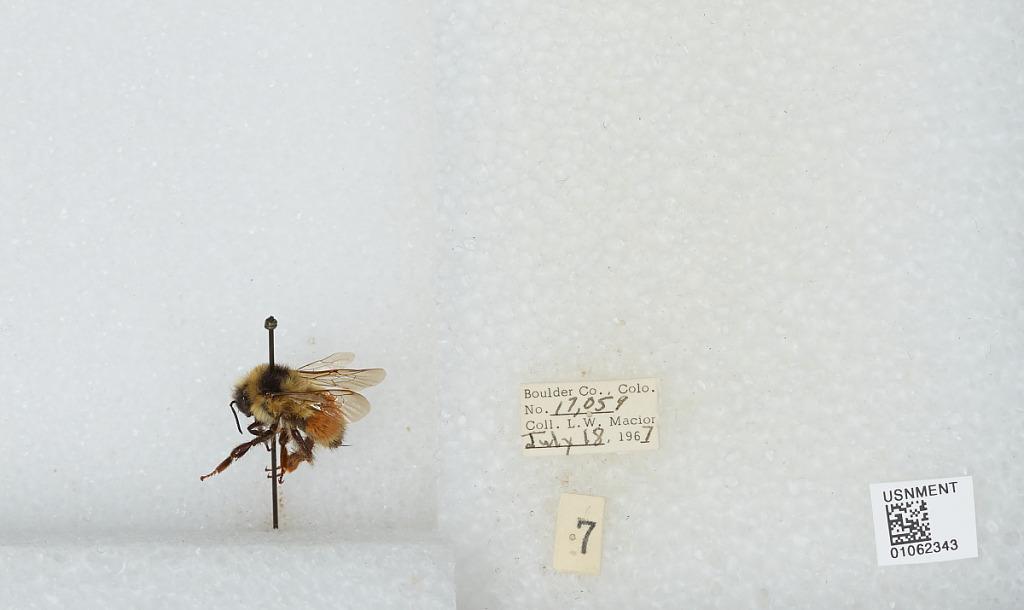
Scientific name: Bombus (Pyrobombus) bifarius Cresson
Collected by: L. Macior
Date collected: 1967-7-18
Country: United States
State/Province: Colorado
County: Boulder
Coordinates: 40.0017, -105.308